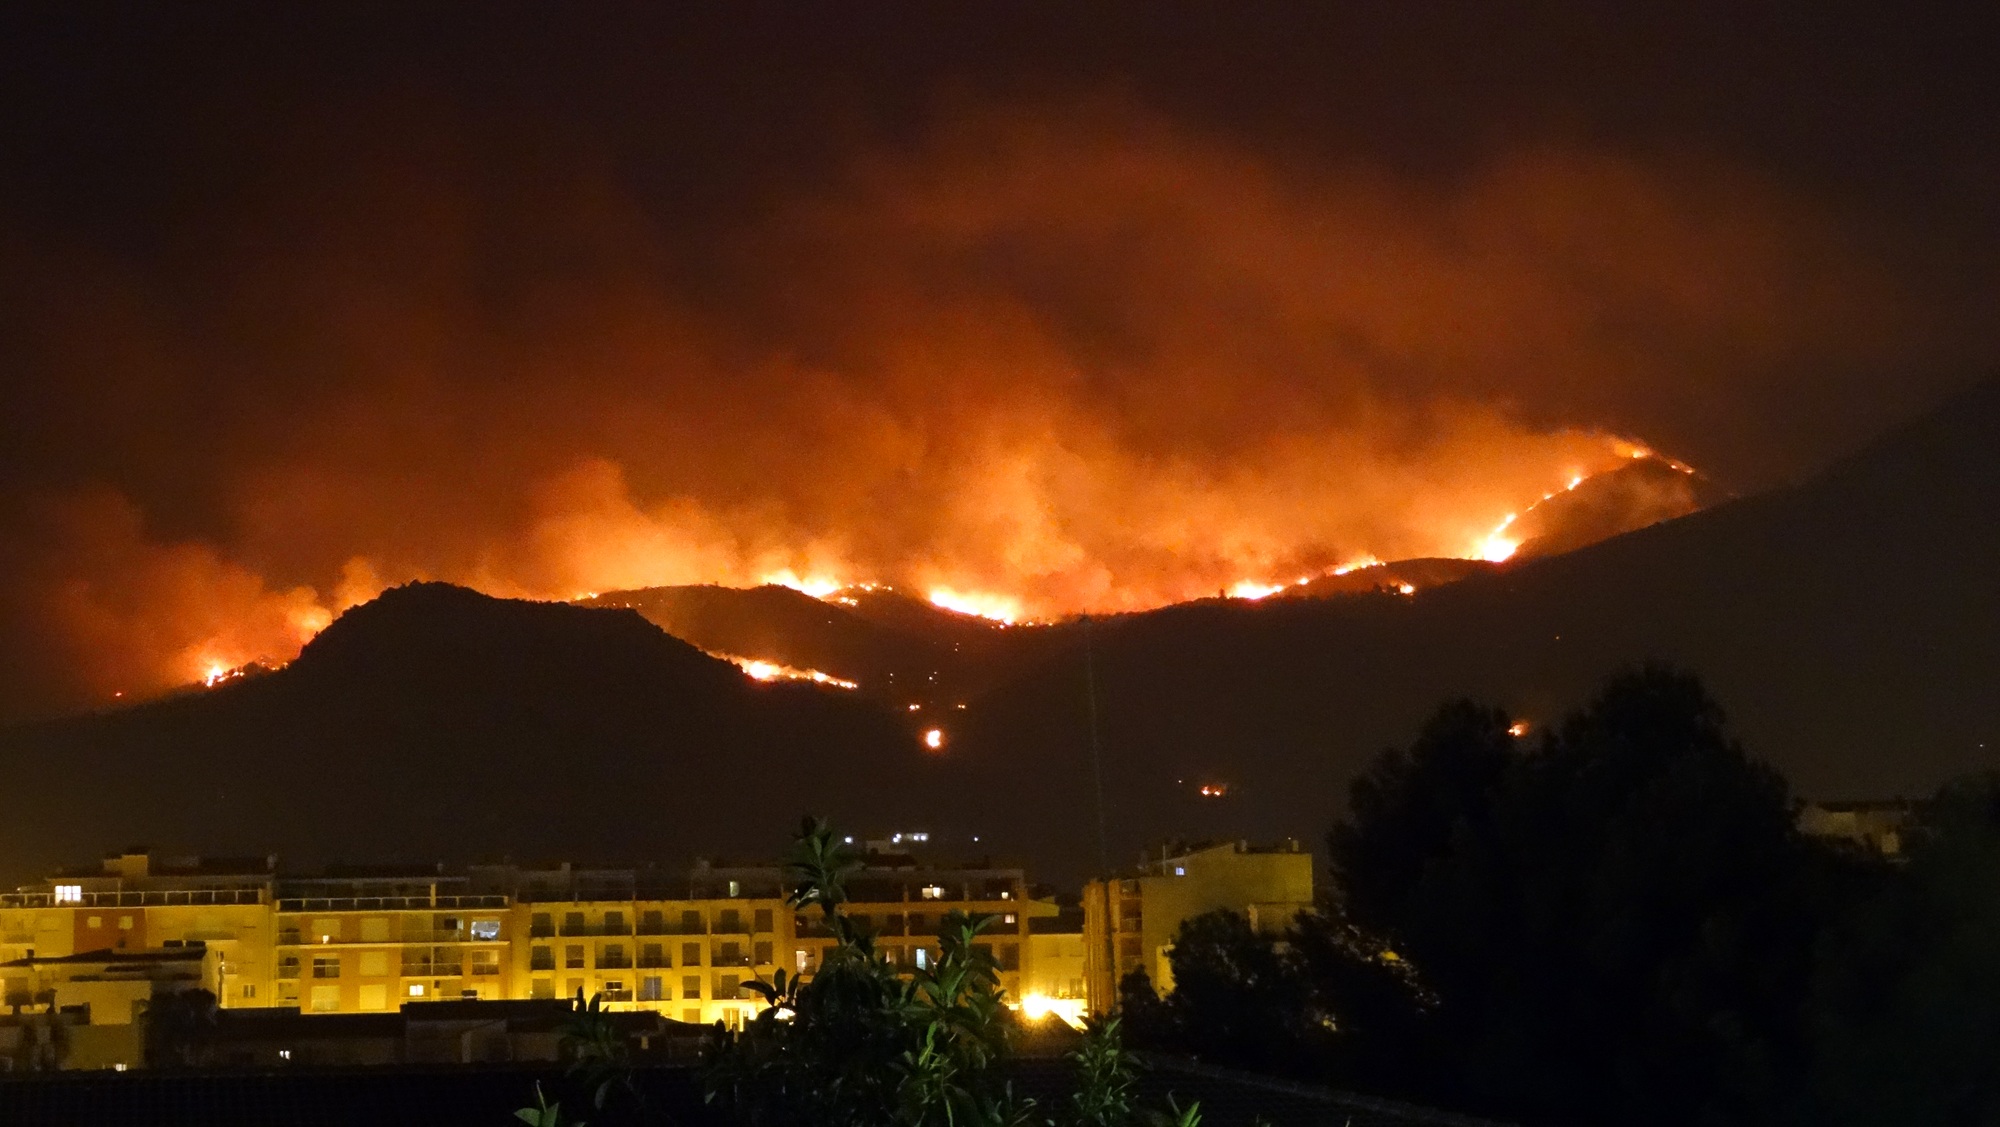
landscape, nature, mountain, summer, dusk, fire, heat, disaster, devastation, wildfire, pego, arsonist, geological phenomenon